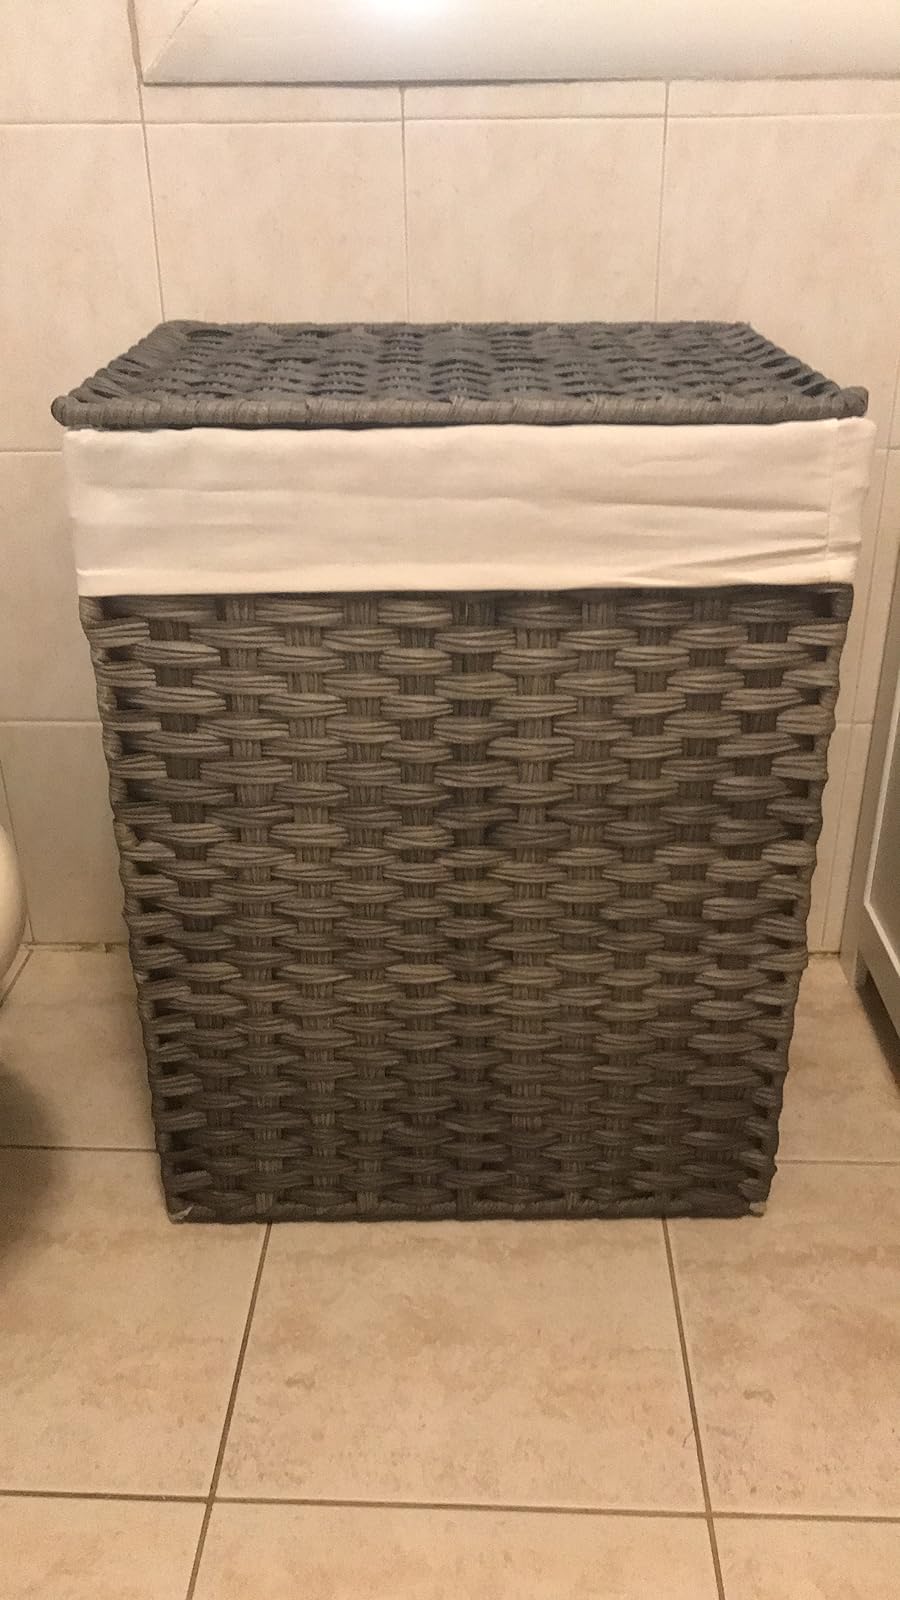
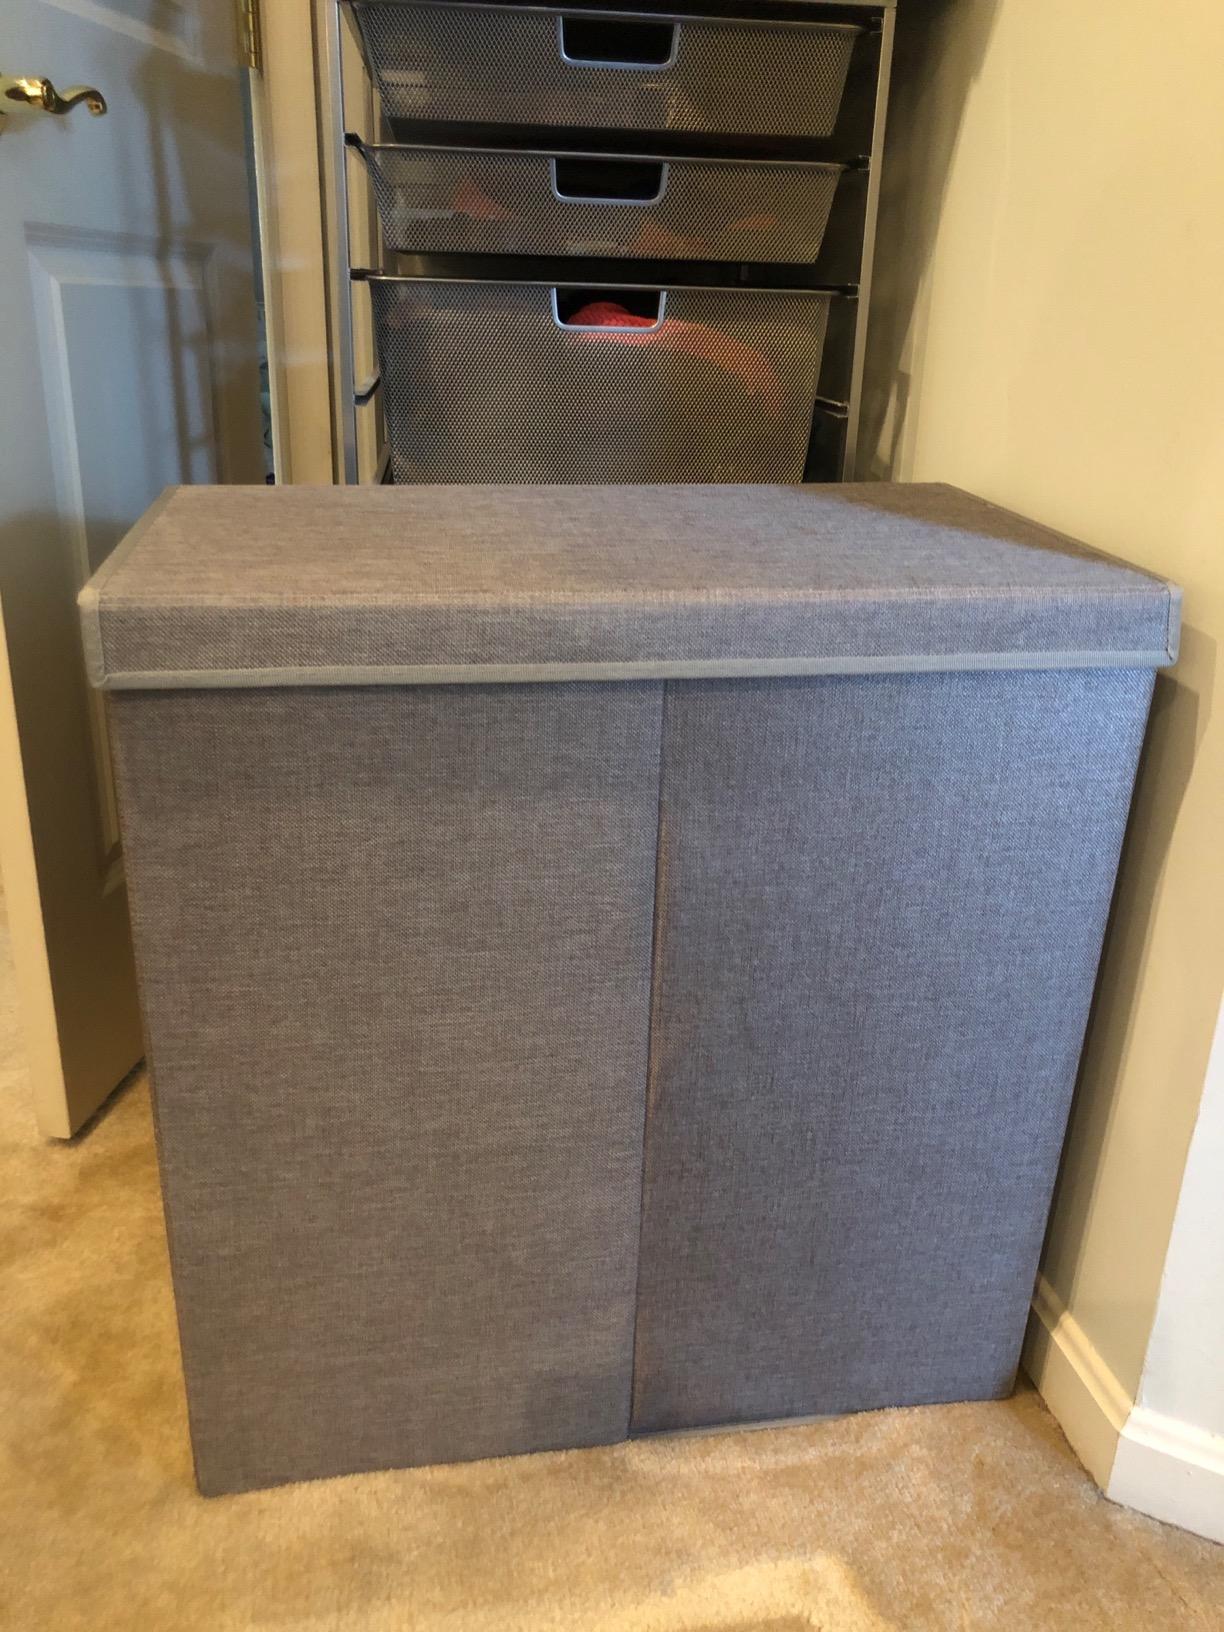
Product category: items_hamper
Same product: no